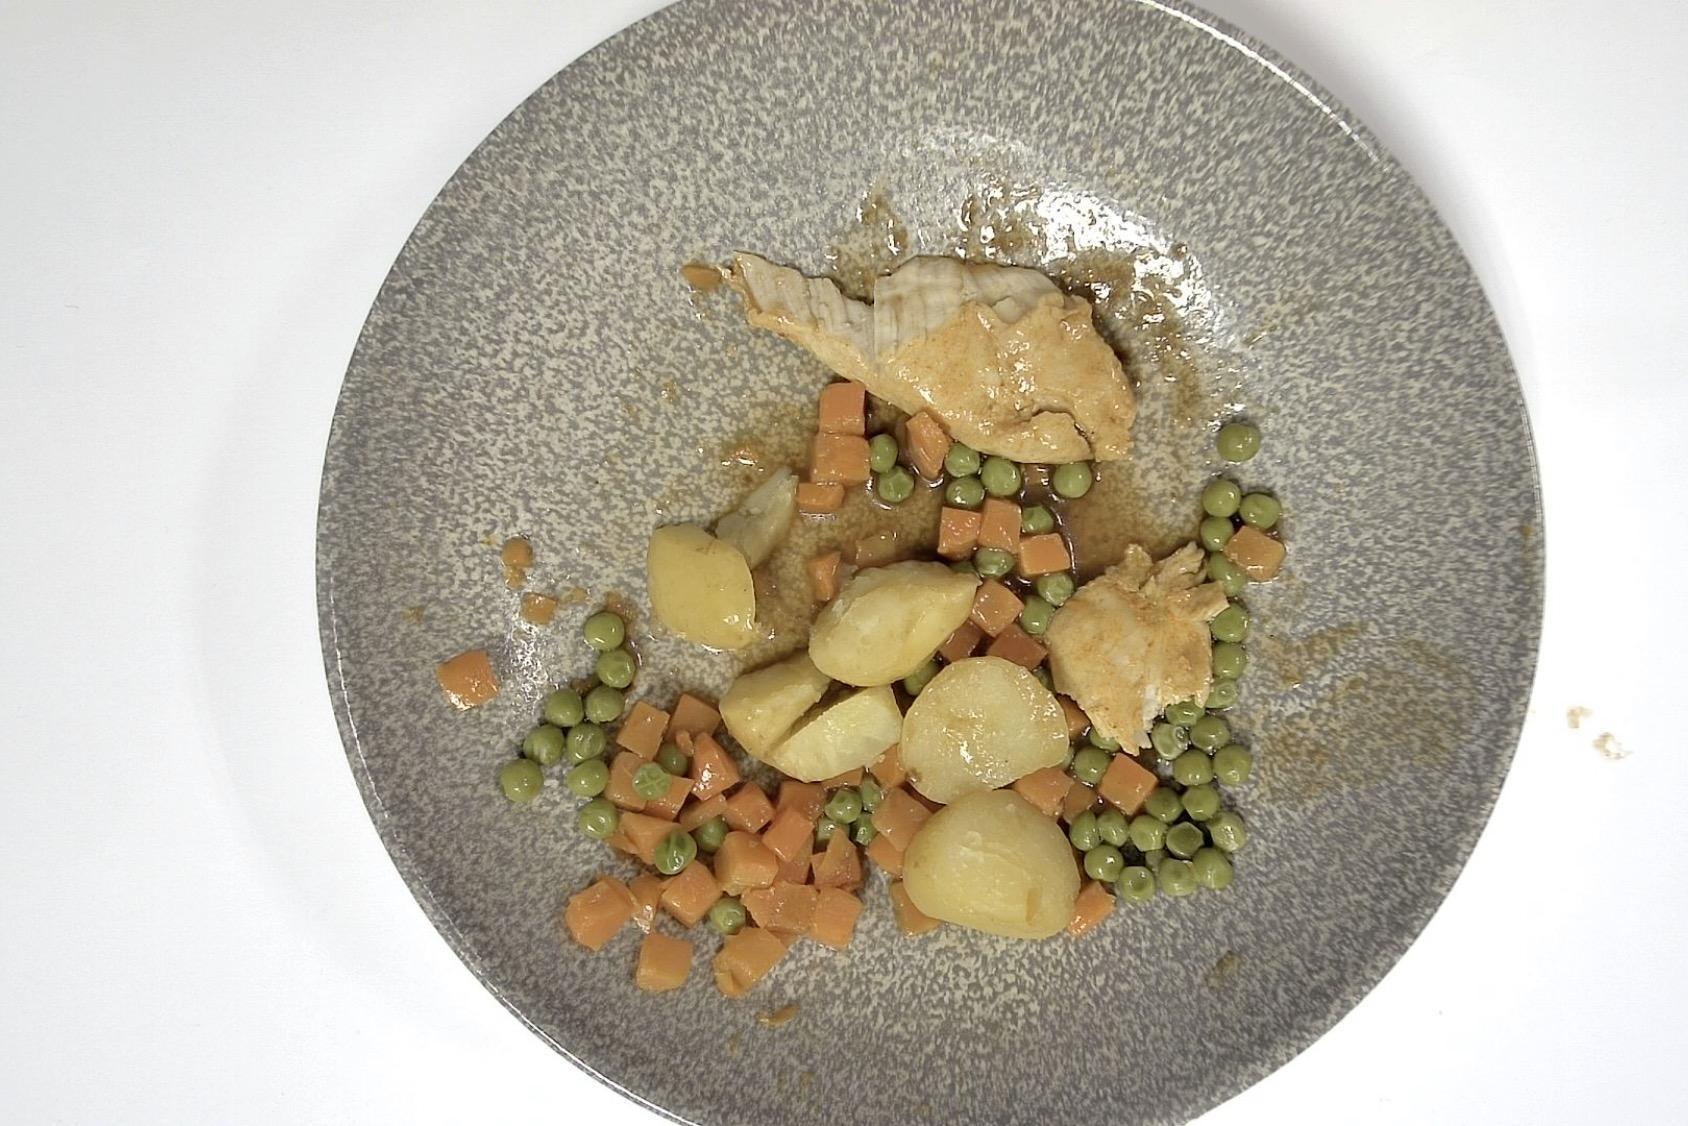
Dish: Hähnchen mit Kartoffeln , Erbsen Möhre und Braune Sauce
Portion size: Normale Portion
Ingredients: potatoes, peas, carrot, brown-sauce, chicken
Weight as served: 336 g
Energy as served: 234,940 kcal (983,980 kJ)
Fat: 4,603 g (saturated: 0,725 g)
Carbohydrates: 25,385 g (sugar: 8,252 g)
Protein: 20,962 g
Salt: 3,824 g
Weight after return: 166 g
Energy after return: 116,072 kcal